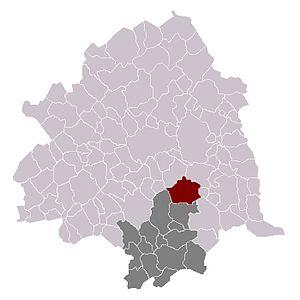
Fretin dans son canton et son arrondissement
Fretin est une commune française située dans le département du Nord. Fretin fait partie de la Métropole européenne de Lille et de la Flandre française.